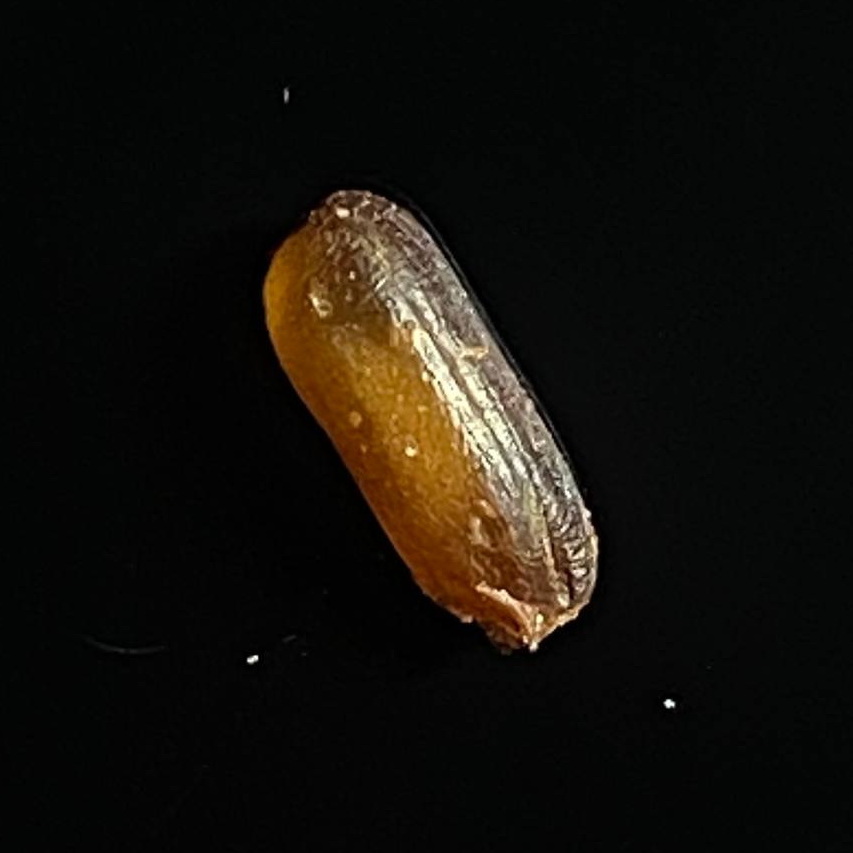
Rice variety: Lal_Biroi